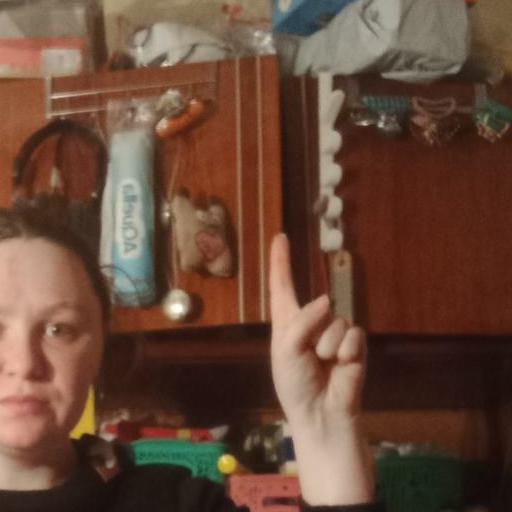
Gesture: one